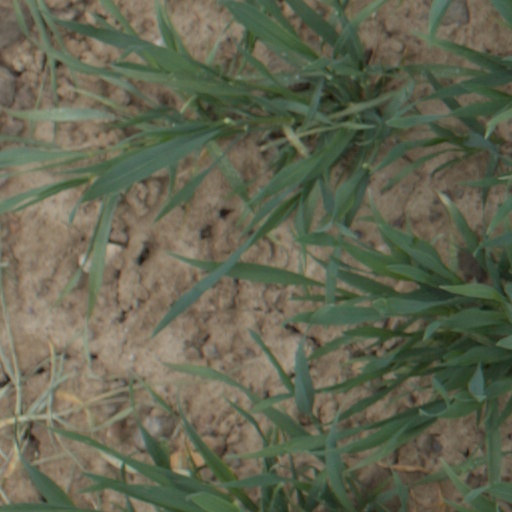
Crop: wheat